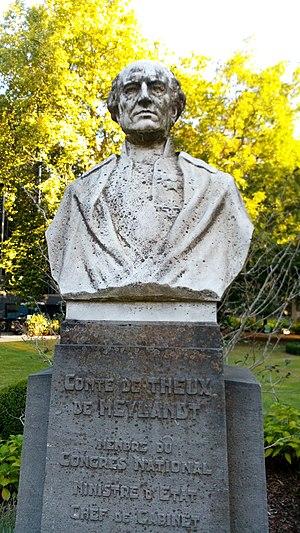
Buste du Comte Barthélémy de Theux de Meylandt ((26 Février 1794 – 21 Août 1874) situé au Square de Meeûs à Bruxelles.
Barthélemy-Théodore comte de Theux de Meylandt est un homme politique belge de tendance catholique. Fils du chevalier Joseph-Mathieu-Jacques et de Marie-Antoinette-Joseph de Wezeren, il est né au château de Schabroek à Saint-Trond le 26 février 1794 et mort à Heusden, au château de Meylandt le 21 août 1874.